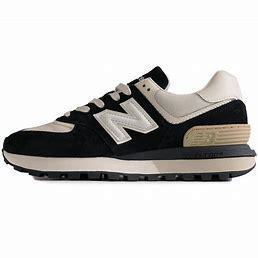
Brand: New
Model: Balance New Balance 574 Series